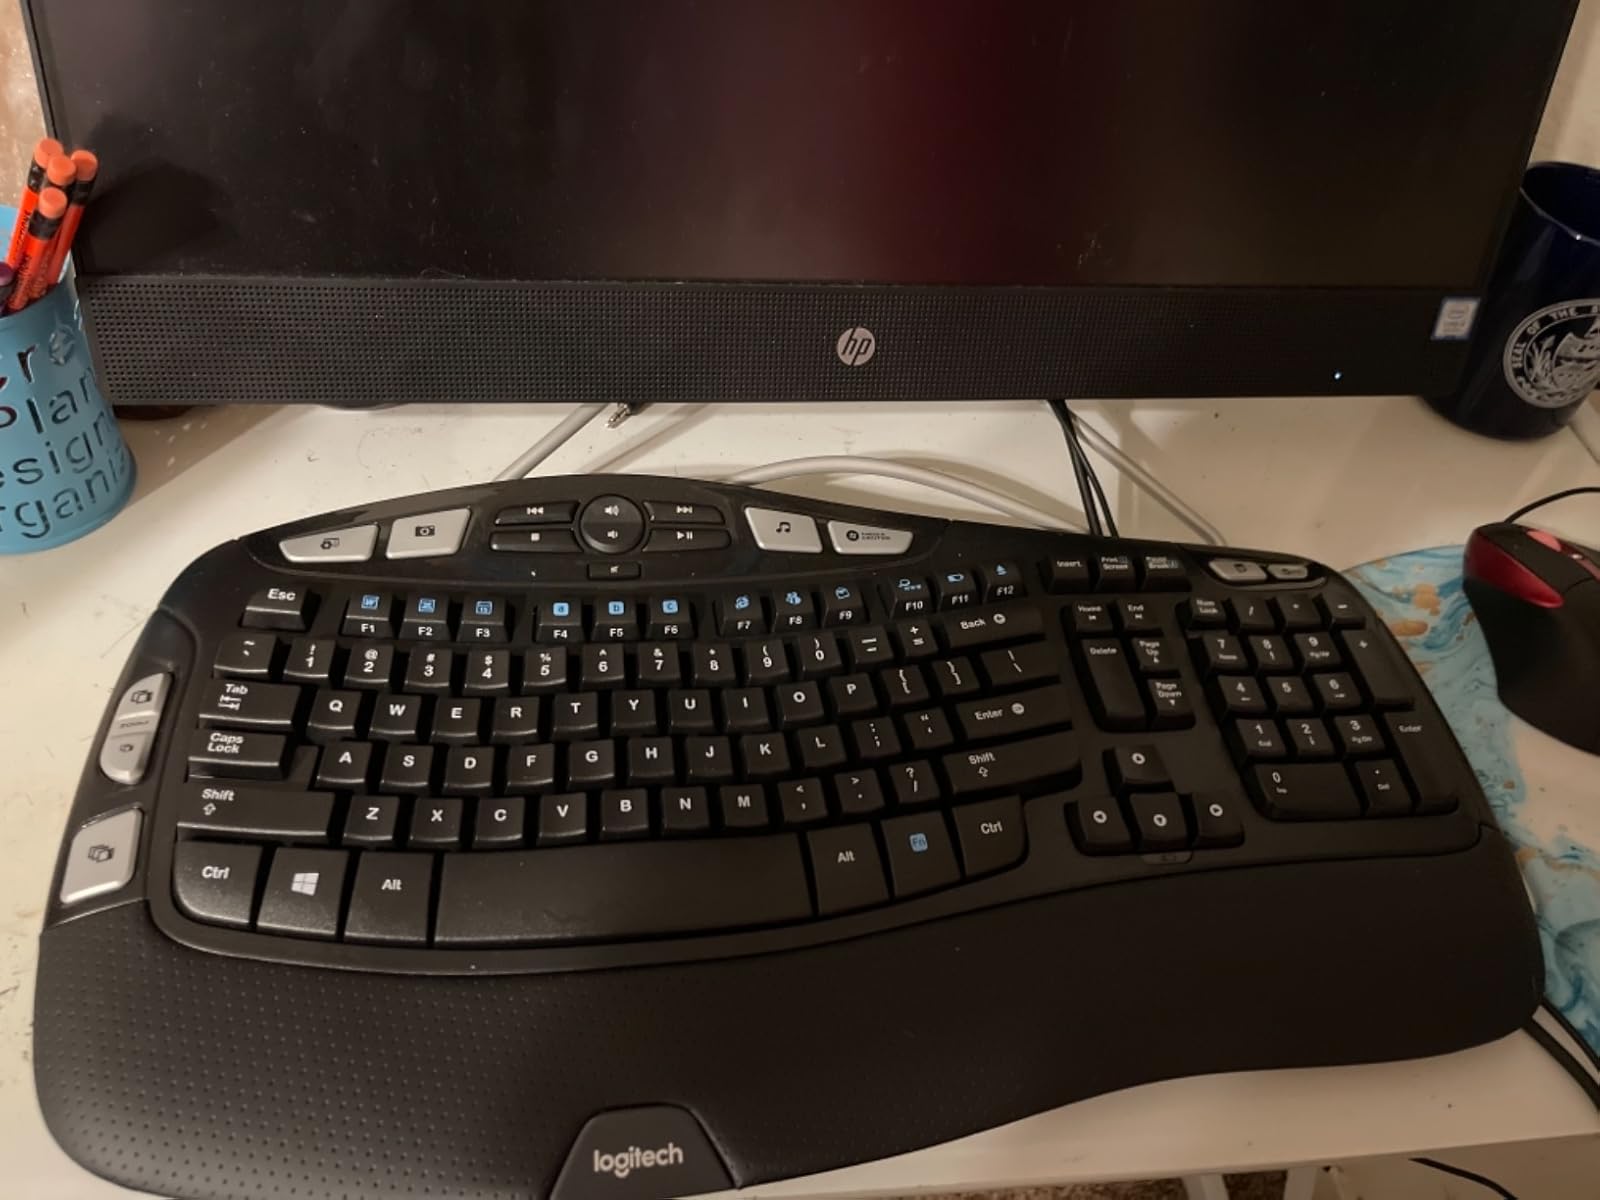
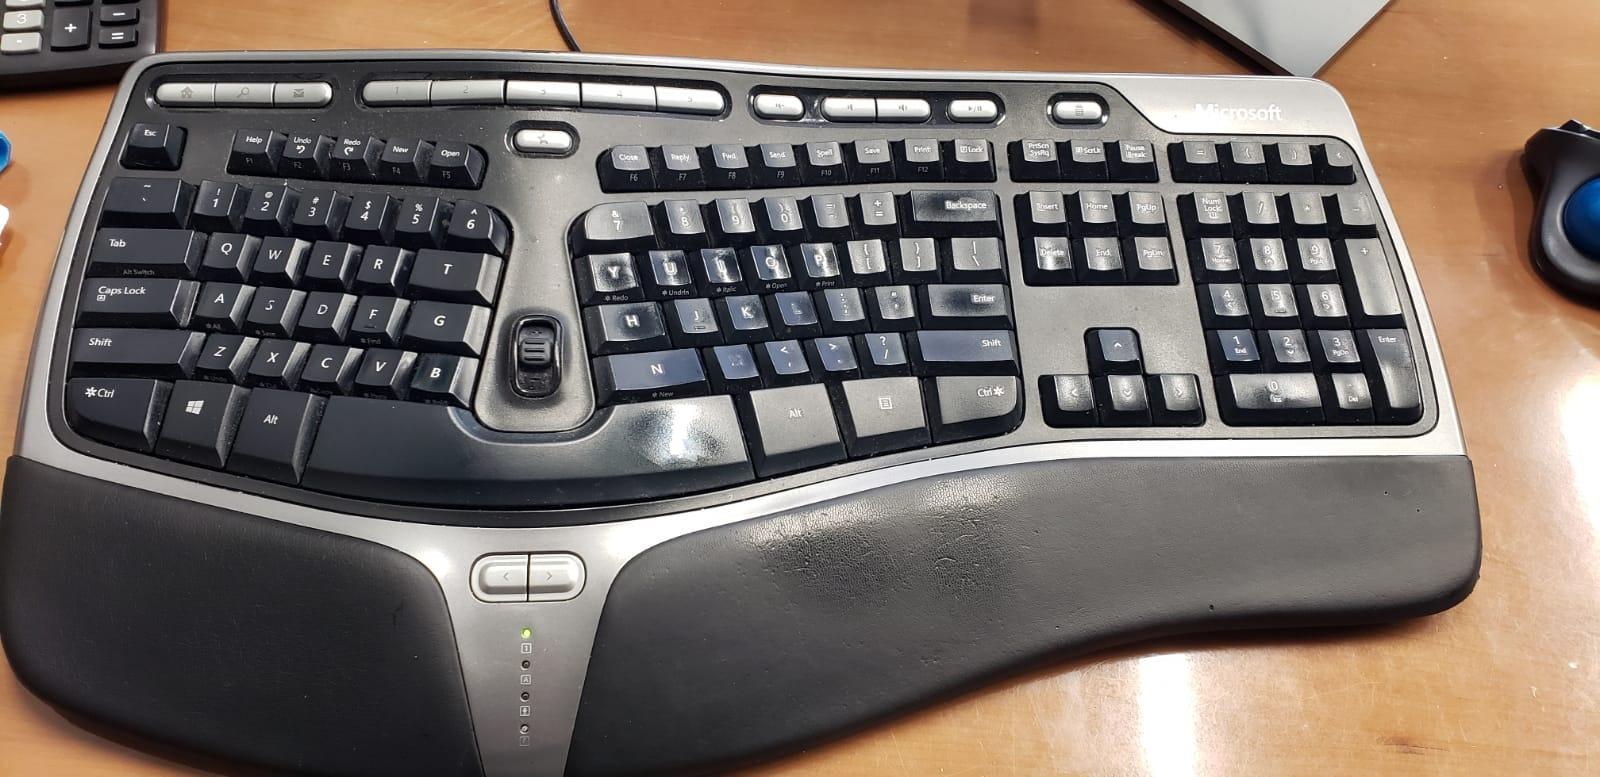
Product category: keyboard
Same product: no